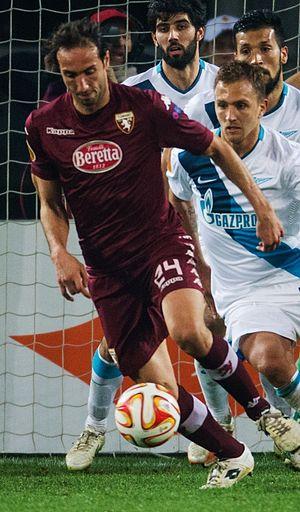
Emiliano Moretti est un footballeur international italien né le 11 juin 1981 à Rome. Il évolue au poste d'arrière gauche au Torino FC.